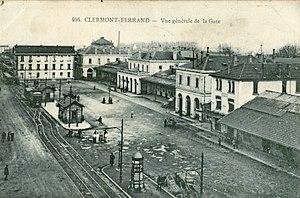
Carte postale ancienne éditée par G d'O, n°404
L'ancien tramway de Clermont-Ferrand a fonctionné dans cette ville du département du Puy-de-Dôme entre 1890 et 1956.
La gare de Clermont-Ferrand est une gare ferroviaire française, de la ligne de Saint-Germain-des-Fossés à Nîmes-Courbessac, située à l'écart du centre de la ville de Clermont-Ferrand, dans le département du Puy-de-Dôme, en région Auvergne-Rhône-Alpes.